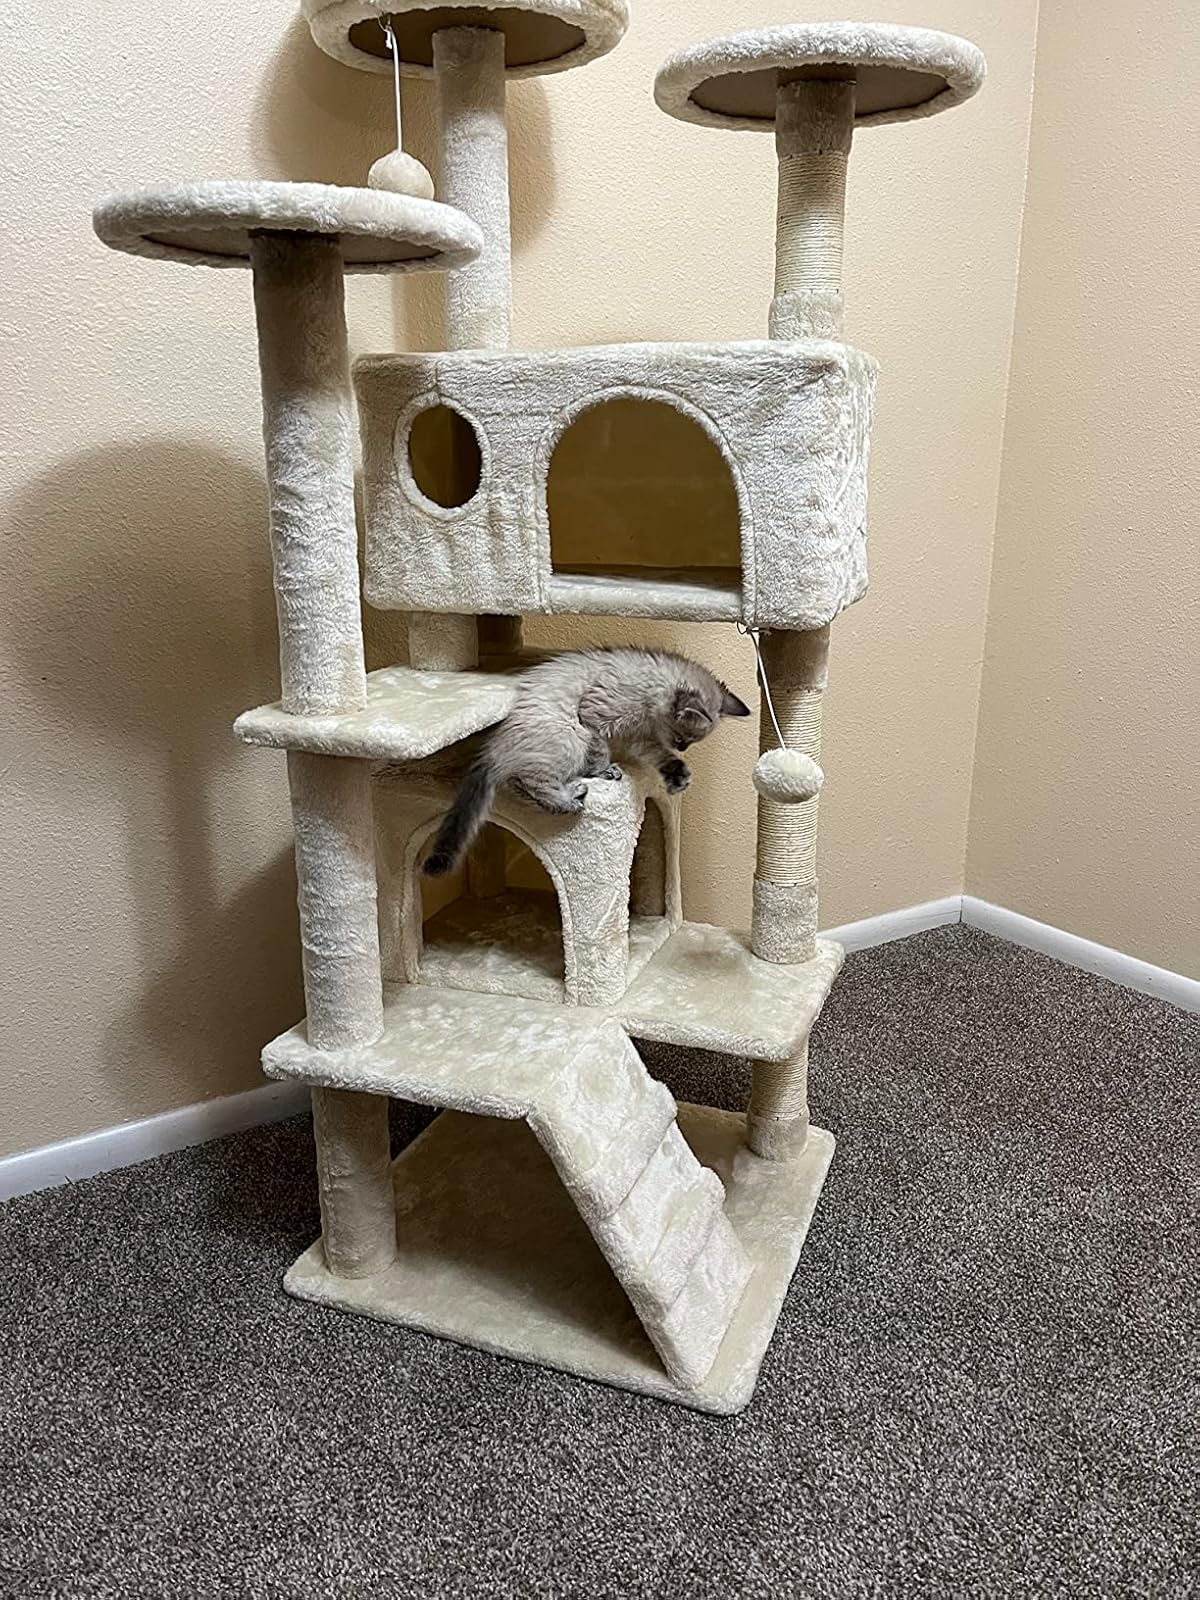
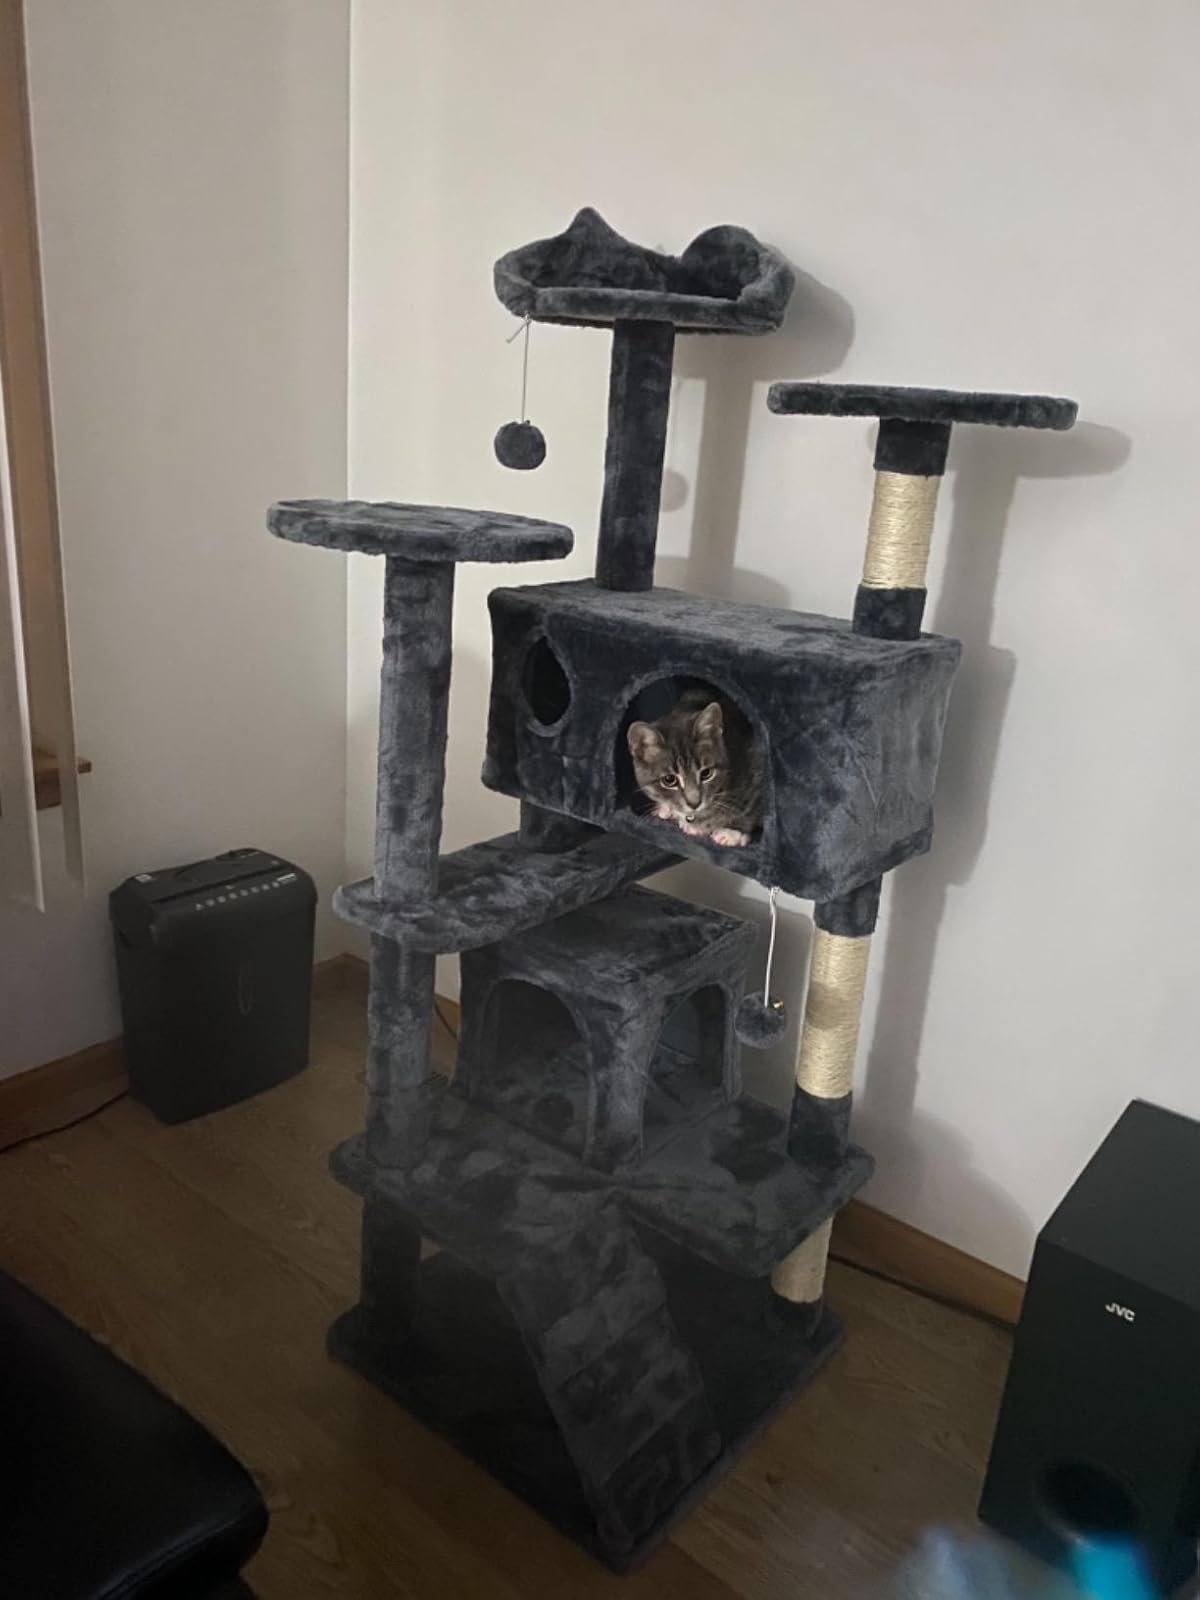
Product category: items_cat tree
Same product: no